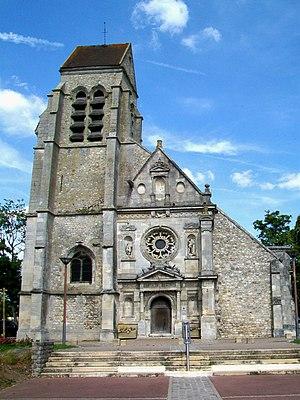
L'église Notre-Dame, façade ouest, chef d'œuvre de la Renaissance du XVIe siècle.
Othis [ɔtis] est une commune française située dans le département de Seine-et-Marne en région Île-de-France.
L'église Notre-Dame-de-la-Nativité est une église catholique paroissiale située à Othis, en Seine-et-Marne, en France. Elle a été bâtie entre la fin du XVᵉ et la première moitié du XVIᵉ siècle dans le style gothique flamboyant, en réutilisant en partie les maçonneries d'un édifice antérieur du XIVᵉ siècle. Seules les clés de voûte et la façade occidentale richement décorée se rattachent au style de la Renaissance. La façade, probablement achevée en 1573, compte parmi les plus remarquables de son époque dans tout le département. L'église elle-même est un édifice beaucoup plus modeste, à peine plus longue que large, et de hauteur médiocre. Son architecture est plus soignée que ne le suggèrent les élévations latérales et le chevet pratiquement frustes, mais les piliers monocylindriques et l'absence de formerets traduisent l'économie des moyens. L'église Notre-Dame a été classée aux monuments historiques par liste de 1875. Elle est aujourd'hui affiliée au secteur paroissial Ouest-Goële, avec siège à Dammartin-en-Goële, et les messes dominicales y sont célébrées irrégulièrement, environ un samedi soir par mois, à 18 h 30.